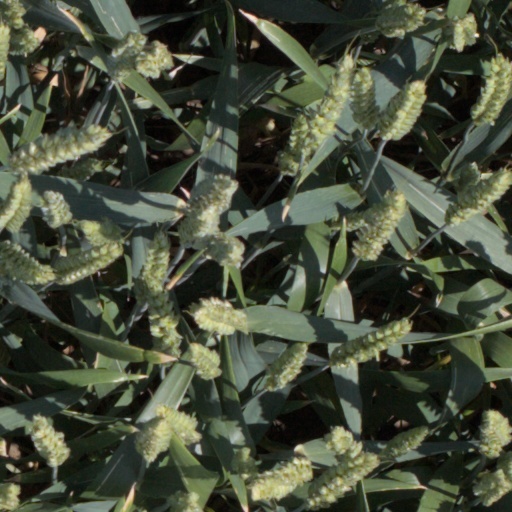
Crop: wheat